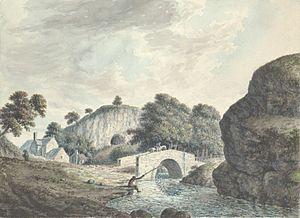
John Ingleby, né en 1749 et mort en 1808, est un peintre britannique d'origine galloise dont la spécialité était la peinture de petite dimension, notamment de paysages.